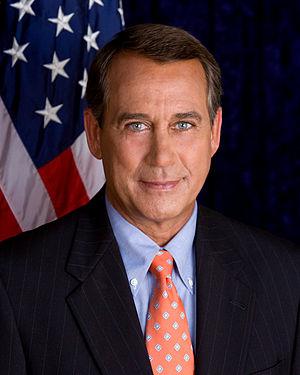
John Andrew Boehner, né le 17 novembre 1949 à Reading, est un homme politique américain, membre du Parti républicain et élu à la Chambre des représentants du Congrès des États-Unis de 1991 à 2015, où il représente le 8ᵉ district de l'Ohio.
Le 114ᵉ congrès des États-Unis est la législature fédérale américaine qui se réunit à Washington, D.C. du 3 janvier 2015 au 3 janvier 2017, les deux dernières années de la présidence de Barack Obama.